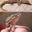
Label: lizard